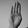
ASL letter: B